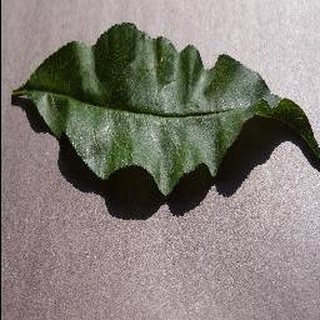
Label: healthy_peach